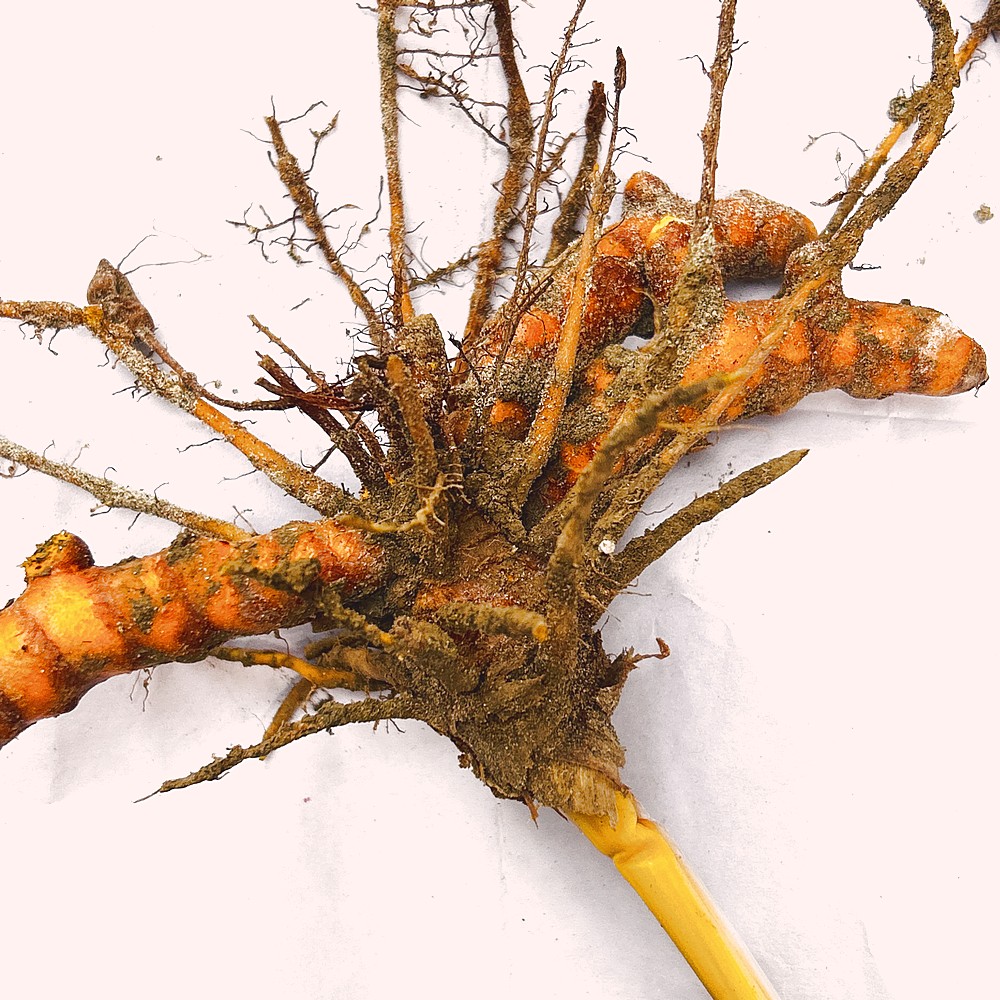
Label: Rhizome Healthy Root